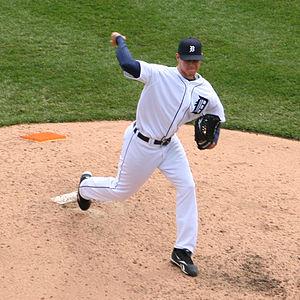
Ryan Keith Perry est un lanceur de relève droitier de baseball évoluant en Ligue majeure avec les Nationals de Washington.